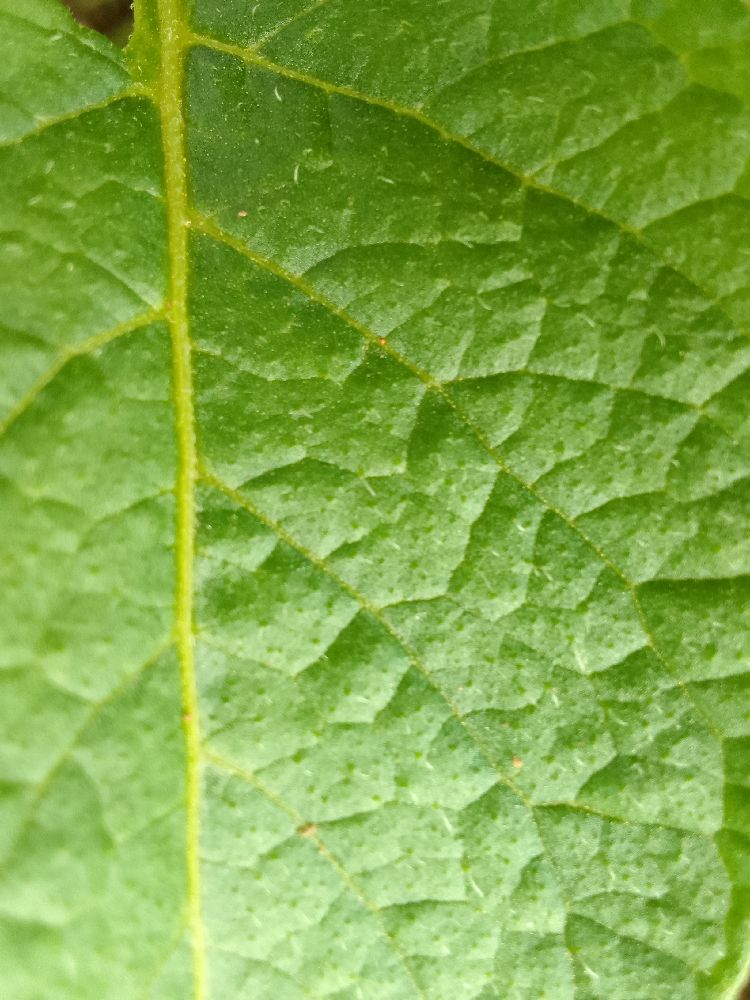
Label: Healthy